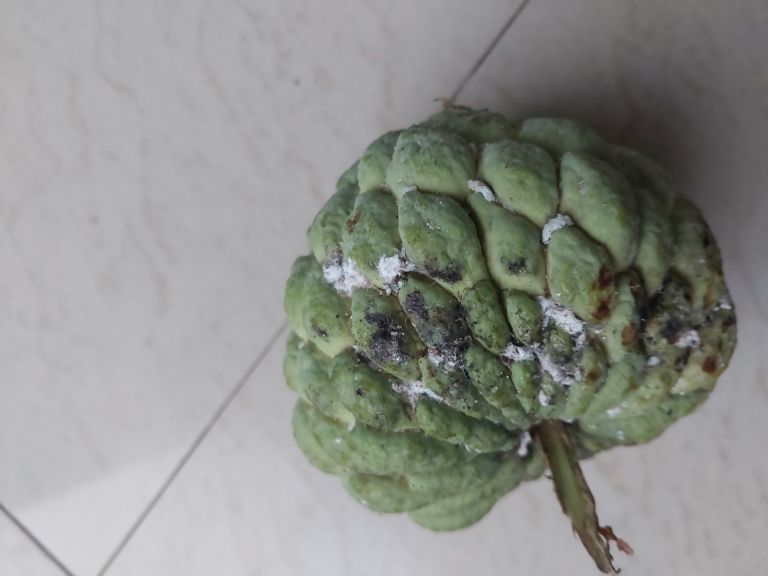
Disease label: Leaf spot on fruit